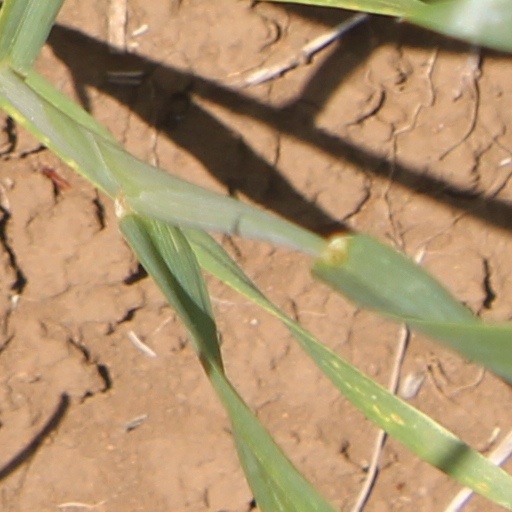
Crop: wheat